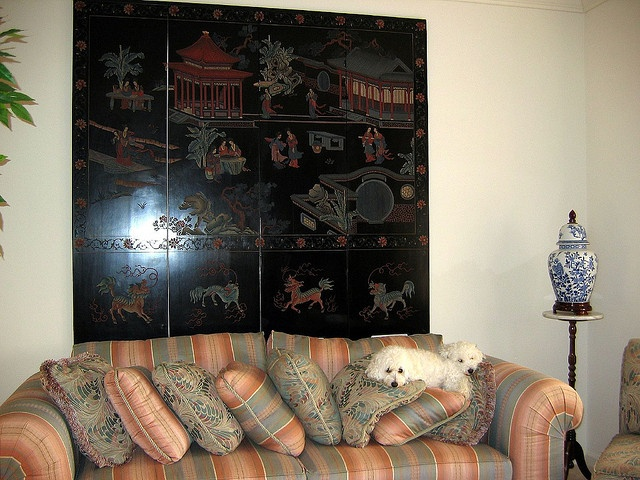
A poster is covering the wall above a colorful couch.
Two little dogs hiding in the pillows of a couch.
Two white dogs laying down on a striped couch with a large painting behind it.
A large couch sitting under a black wall mounted picture.
Two dogs sleeping on a couch with a lot of pillows.